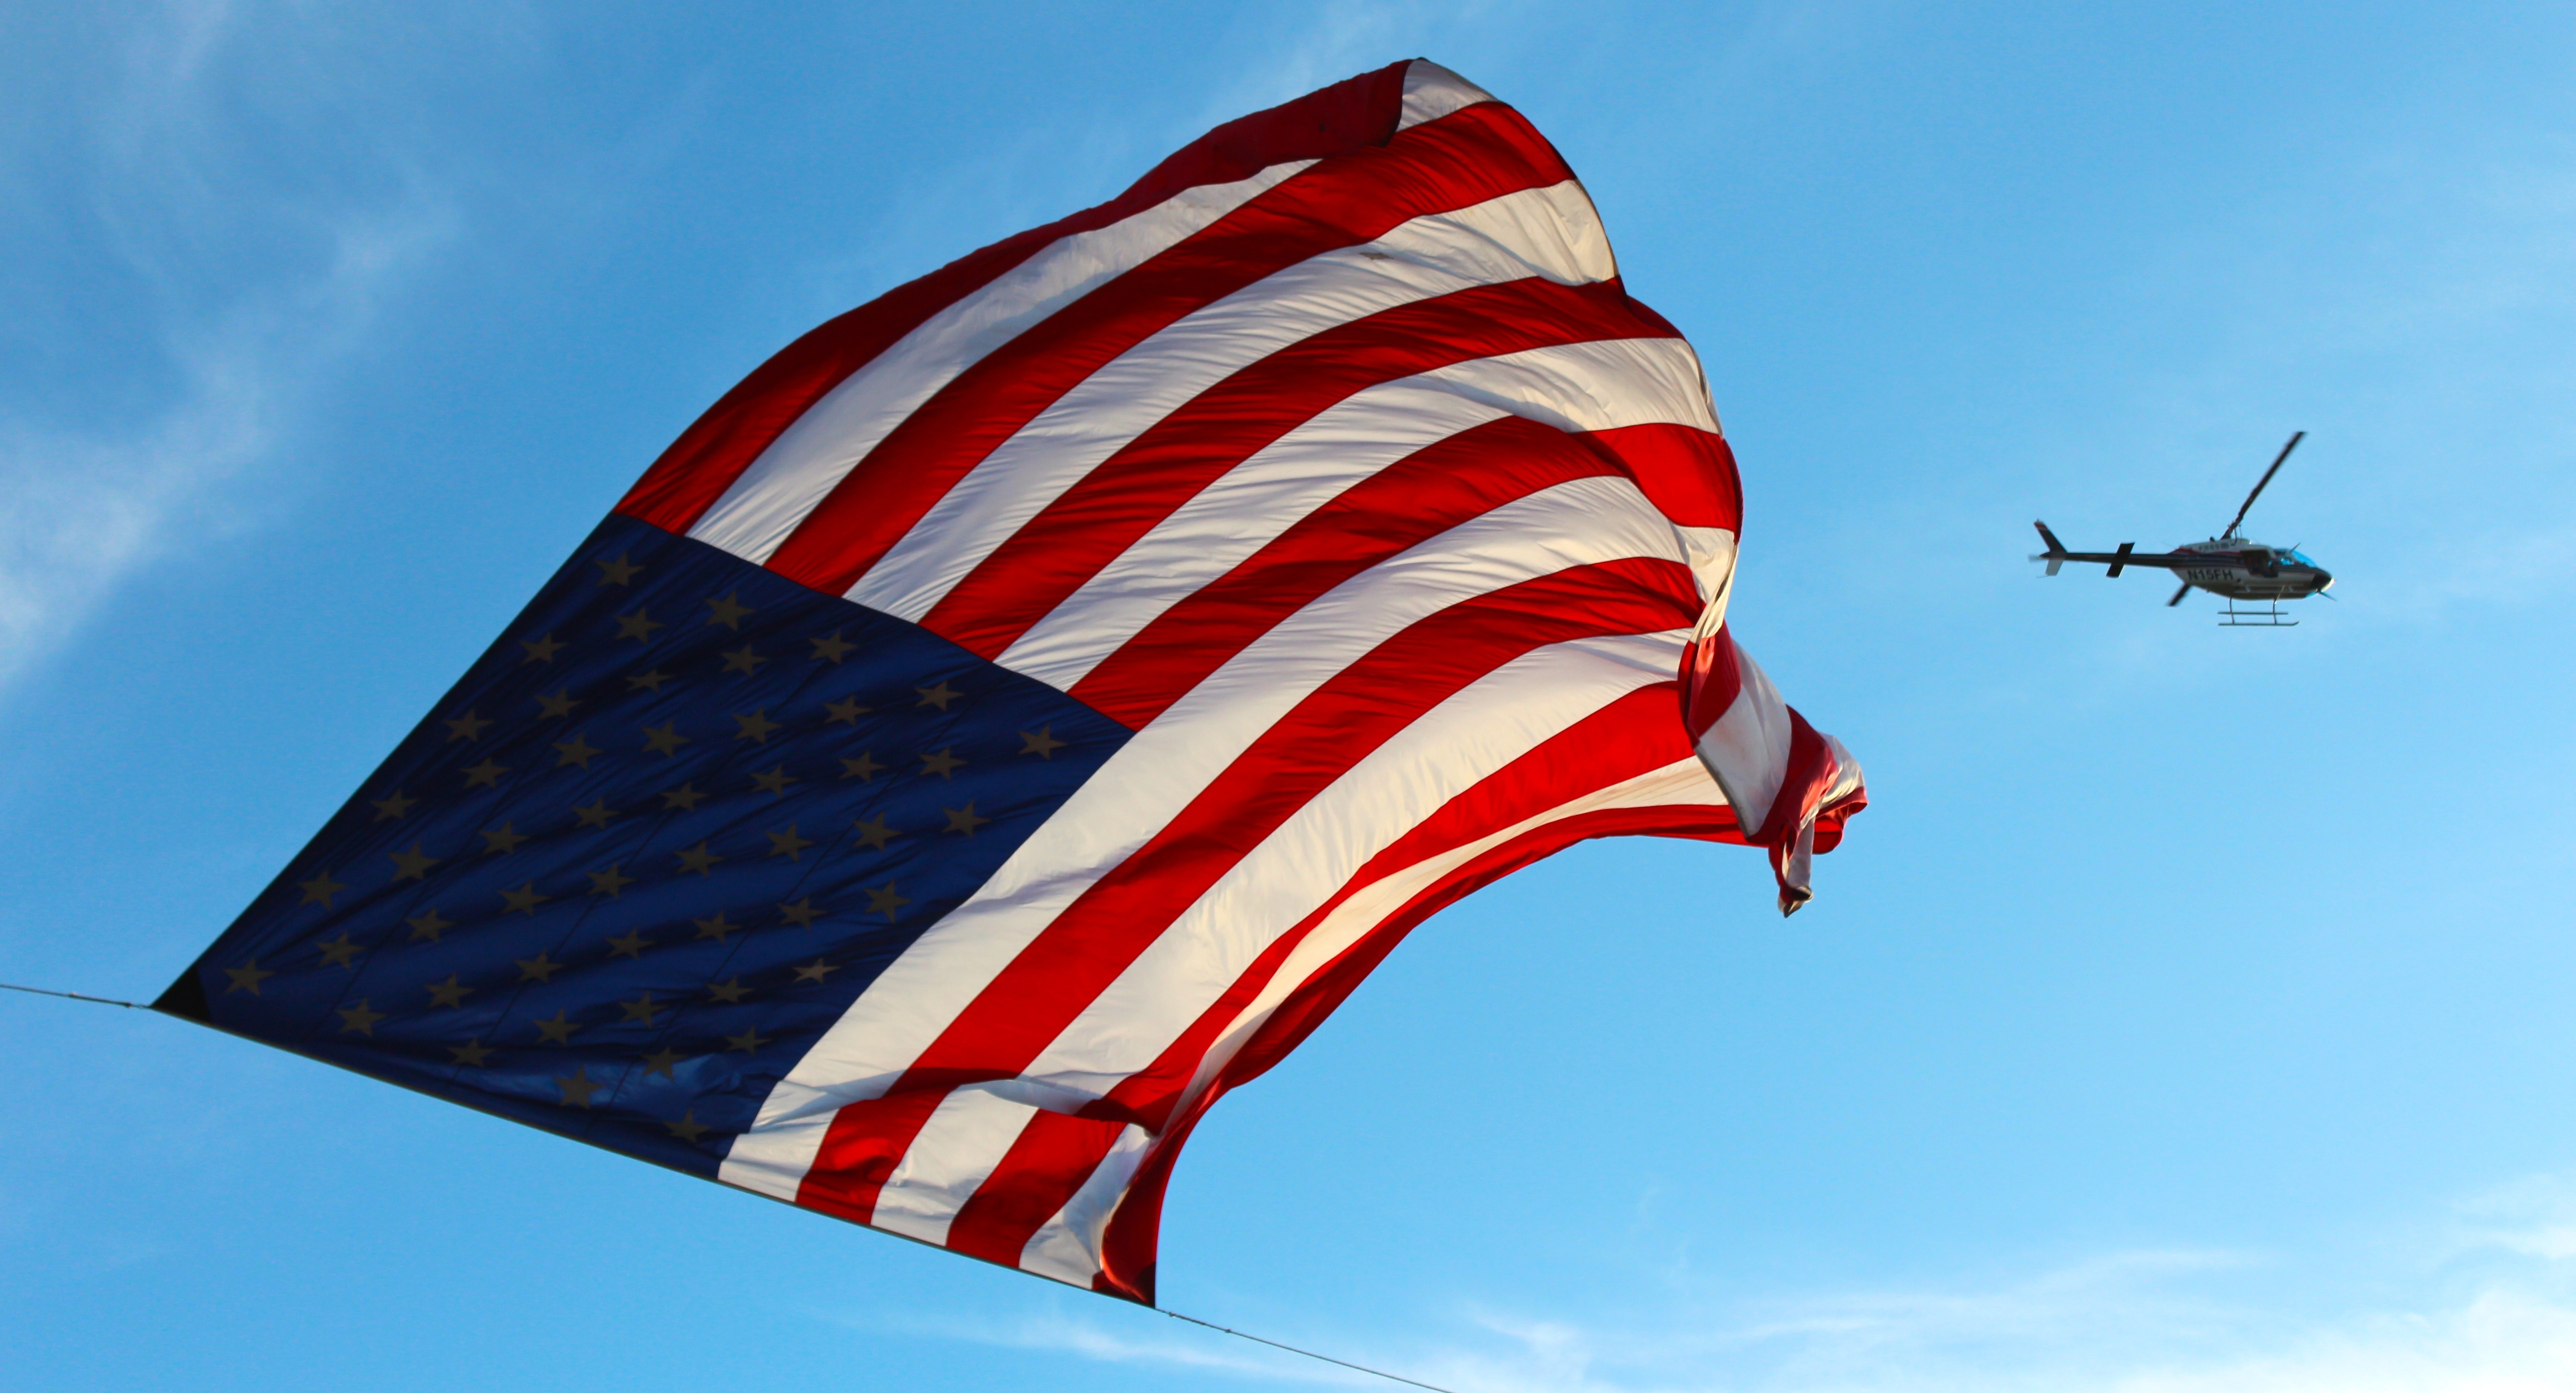
wing, wind, military, flag, america, united states of america, freedom, helicopter, toy, patriotism, patriotic, flag of the united states, atmosphere of earth, windsports, united states air force